Custer County Courthouse (South Dakota)

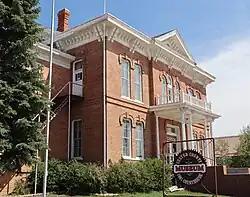

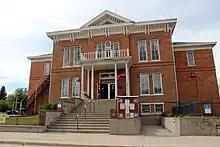
Front view

The Custer County Courthouse in Custer, South Dakota is a courthouse built in 1881. It was listed on the National Register of Historic Places in 1972.